Masahiro Shimizu

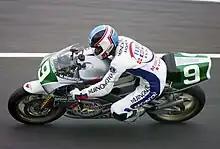

is a Japanese former professional Grand Prix motorcycle road racer.